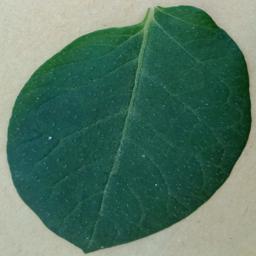
Label: Potato___Healthy